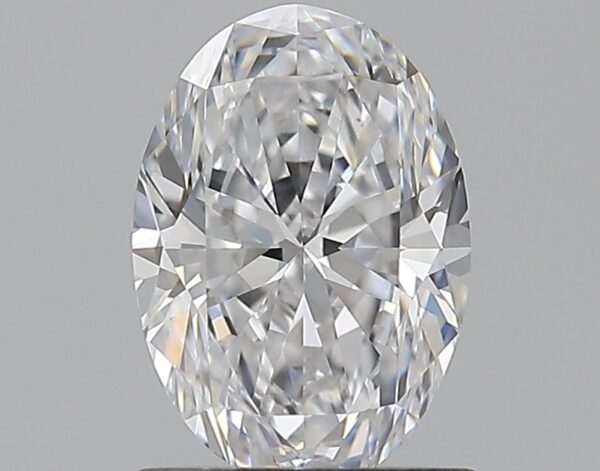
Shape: oval
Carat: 1.01
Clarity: VS1
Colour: D
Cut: EX
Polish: EX
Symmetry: VG
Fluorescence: N
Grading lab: GIA
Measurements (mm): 7.78 x 5.42 x 3.45